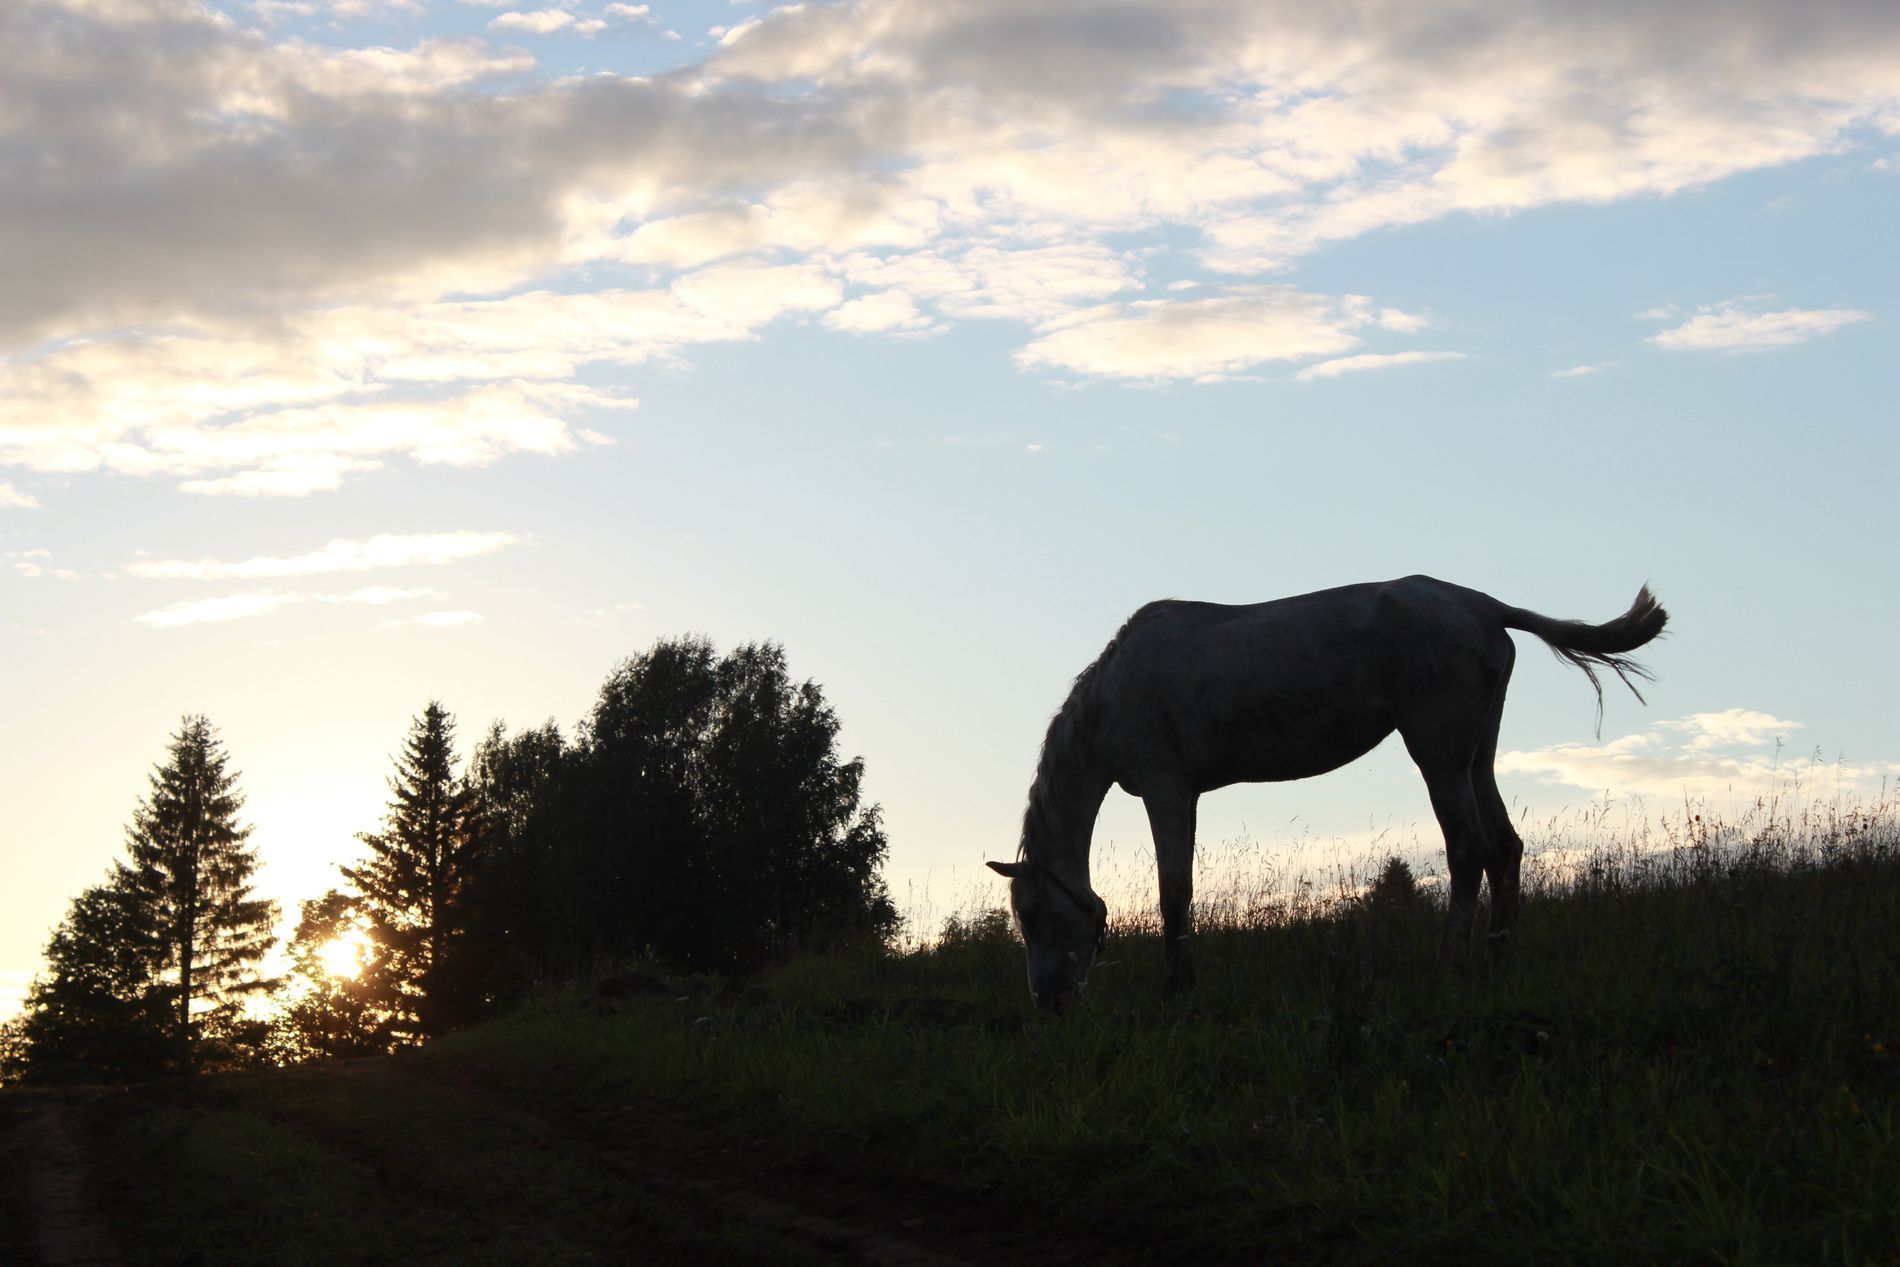
a horse grazing on a grassy land
The image is the silhouette of a horse grazing on a grassy land. The horse with its head lowered to the ground. The sky is mostly clear with some scattered clouds.
The eye level silhouette shot captures a horse grazing on a grassy land, The color palette features muted greens and deep shadows against a pastel sky. The photography style landscape photography.
Labels: Field, Grassland, Nature, Outdoors, Landscape, Sky, Plant, Tree, Vegetation, Wilderness, Countryside, Farm, Pasture, Rural, Grass, Land, Woodland, Scenery, Animal, Colt Horse, Horse, Mammal, Silhouette, Grazing, Green, Sun, Meadow, Cloud, Sunrise, Photography, Grove, Sunlight, Summer, Soil, Face, Head, Person, Portrait, Fir, Jungle, Rock, Conifer, Savanna, Sunset, Night, Ranch, Path, Trail
Camera: Canon Canon EOS 600D
Lens: 18.0 - 55.0 mm, Canon EF-S 18-55mm f/3.5-5.6 IS II
Aperture: F9
Exposure: 1/200 sec
ISO: 100
Focal length: 55.0 mm